York Catholic District School Board

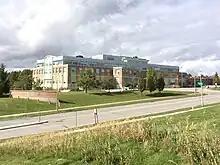
Headquarters of the York Catholic District School Board in Aurora

The York Catholic District School Board (YCDSB, known as English-language Separate District School Board No. 42 prior to 1999) is the English-language public-separate school district authority for the Regional Municipality of York in Ontario, Canada. Its head office is in Aurora.